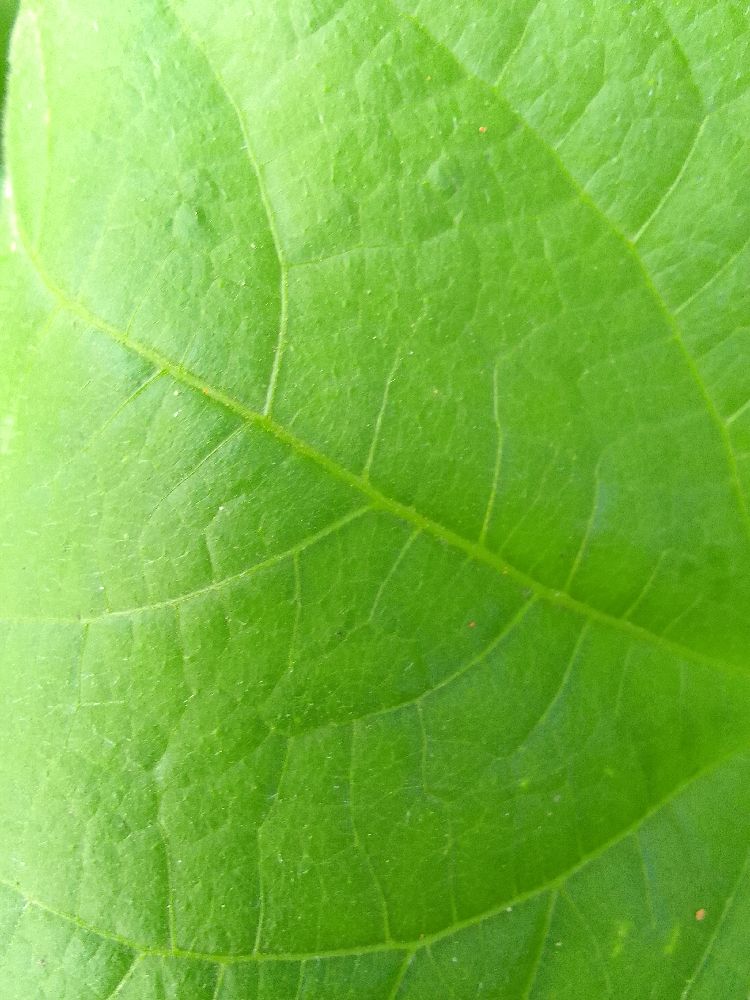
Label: healthy